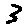
Label: 3